Structure implies multiplicity

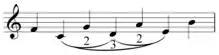
C-D-E on the circle of fifths

E and C are three notes apart, C and D are two notes apart, D and E two notes apart. Just as the distance around the circle of fifths between forms the interval pattern 3-2-2, M2-M2 occurs three times, M2-m2 occurs twice, and m2-M2 occurs twice.